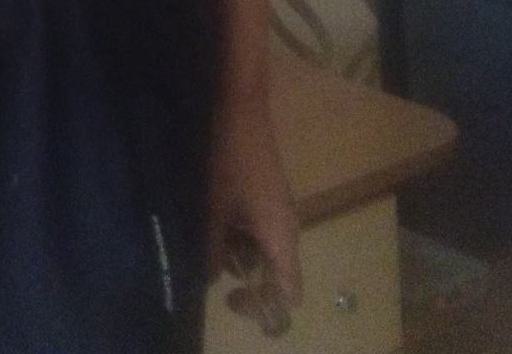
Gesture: no_gesture